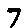
Label: 7